Knute Rockne

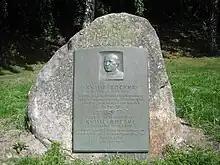
Memorial plaque to Knute Rockne in his birth town of Voss, Norway

Rockne was not the first coach to use the forward pass, but he helped popularize it nationally. Most football historians agree that a few schools, notably St. Louis University (under coach Eddie Cochems), Michigan, Carlisle, and Minnesota, had passing attacks in place before Rockne arrived at Notre Dame. The great majority of passing attacks, however, consisted solely of short pitches and shovel passes to stationary receivers. Additionally, few of the major Eastern teams that constituted the power center of college football at the time used the pass.